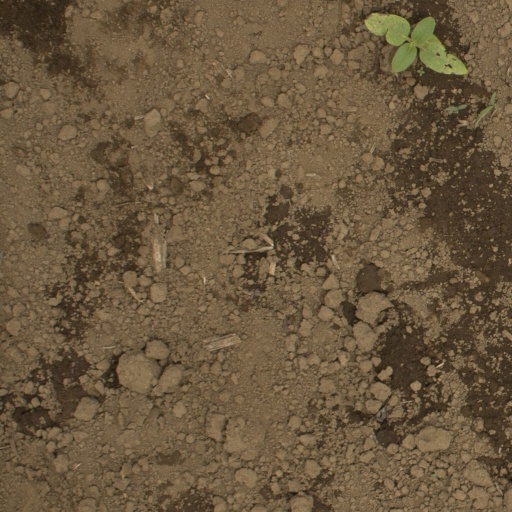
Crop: Jerusalem artichoke